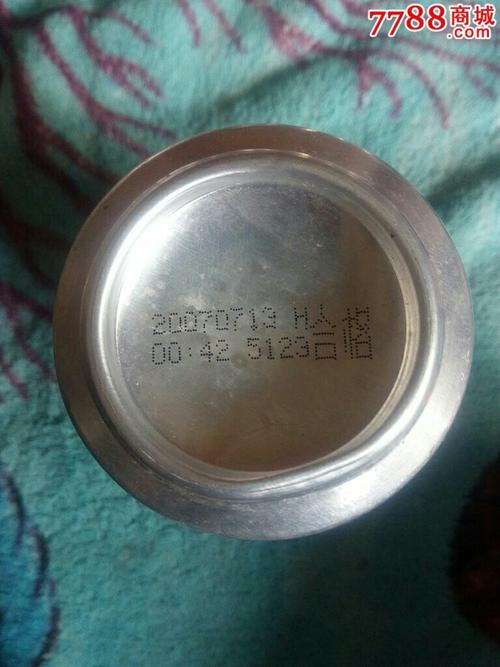
Label: metal